Abracadabra

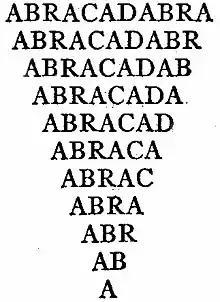
Abracadabra written in a triangular form as represented in "Encyclopædia Britannica"

The first known mention of the word was in the second century AD in a book called (sometimes known as ) by Serenus Sammonicus, physician to the Roman emperor Caracalla, who in chapter 52 prescribed that malaria sufferers wear an amulet containing "Abracadabra" written in the form of a triangle.